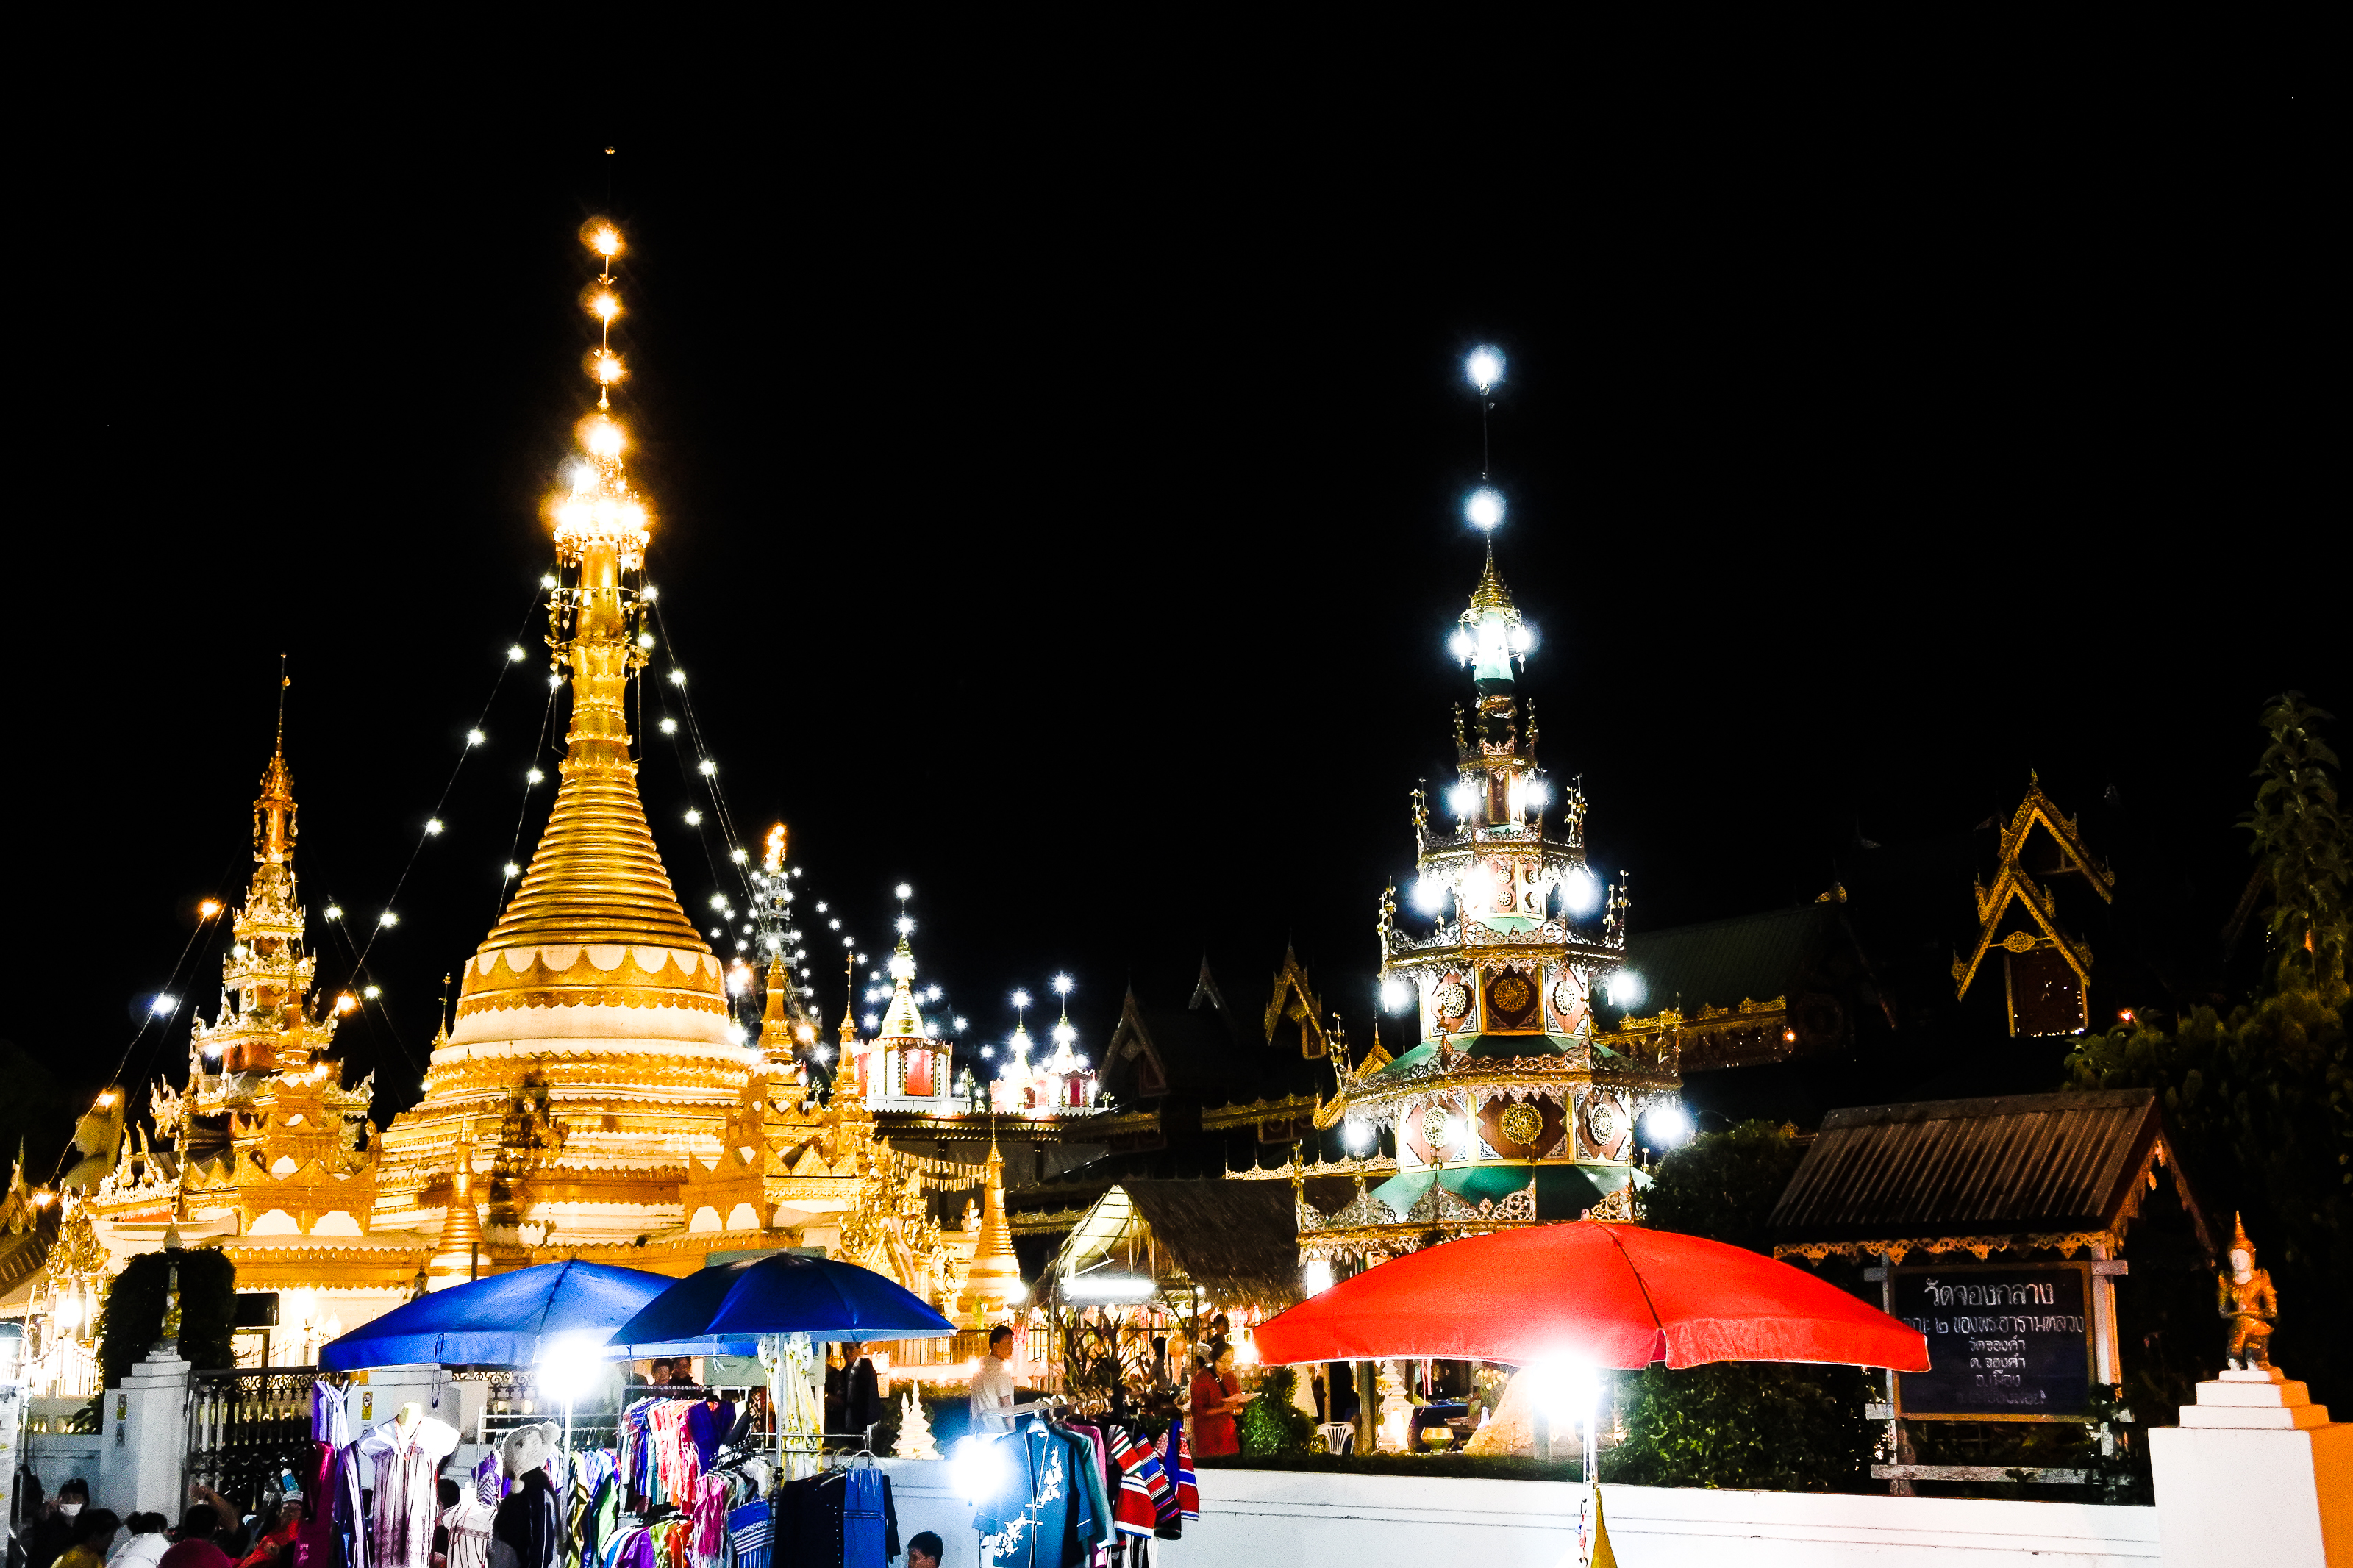
art, pagodas, dusk, asia, chong, wat, buddhism, water, building, klang, religion, gold, hong, mae, mae hong son, beautiful, son, wat chong kham, blue, light, thailand, temple, kham, travel, landmark, night, place of worship, architecture, sky, tourism, shrine, stupa, tourist attraction, tower, city, leisure, tradition, spire, world, pagoda